Heidi King

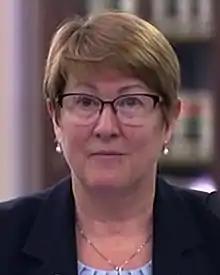
Heidi King in 2018

Heidi R. King (born December 21, 1964) served as acting Administrator of the National Highway Traffic Safety Administration.